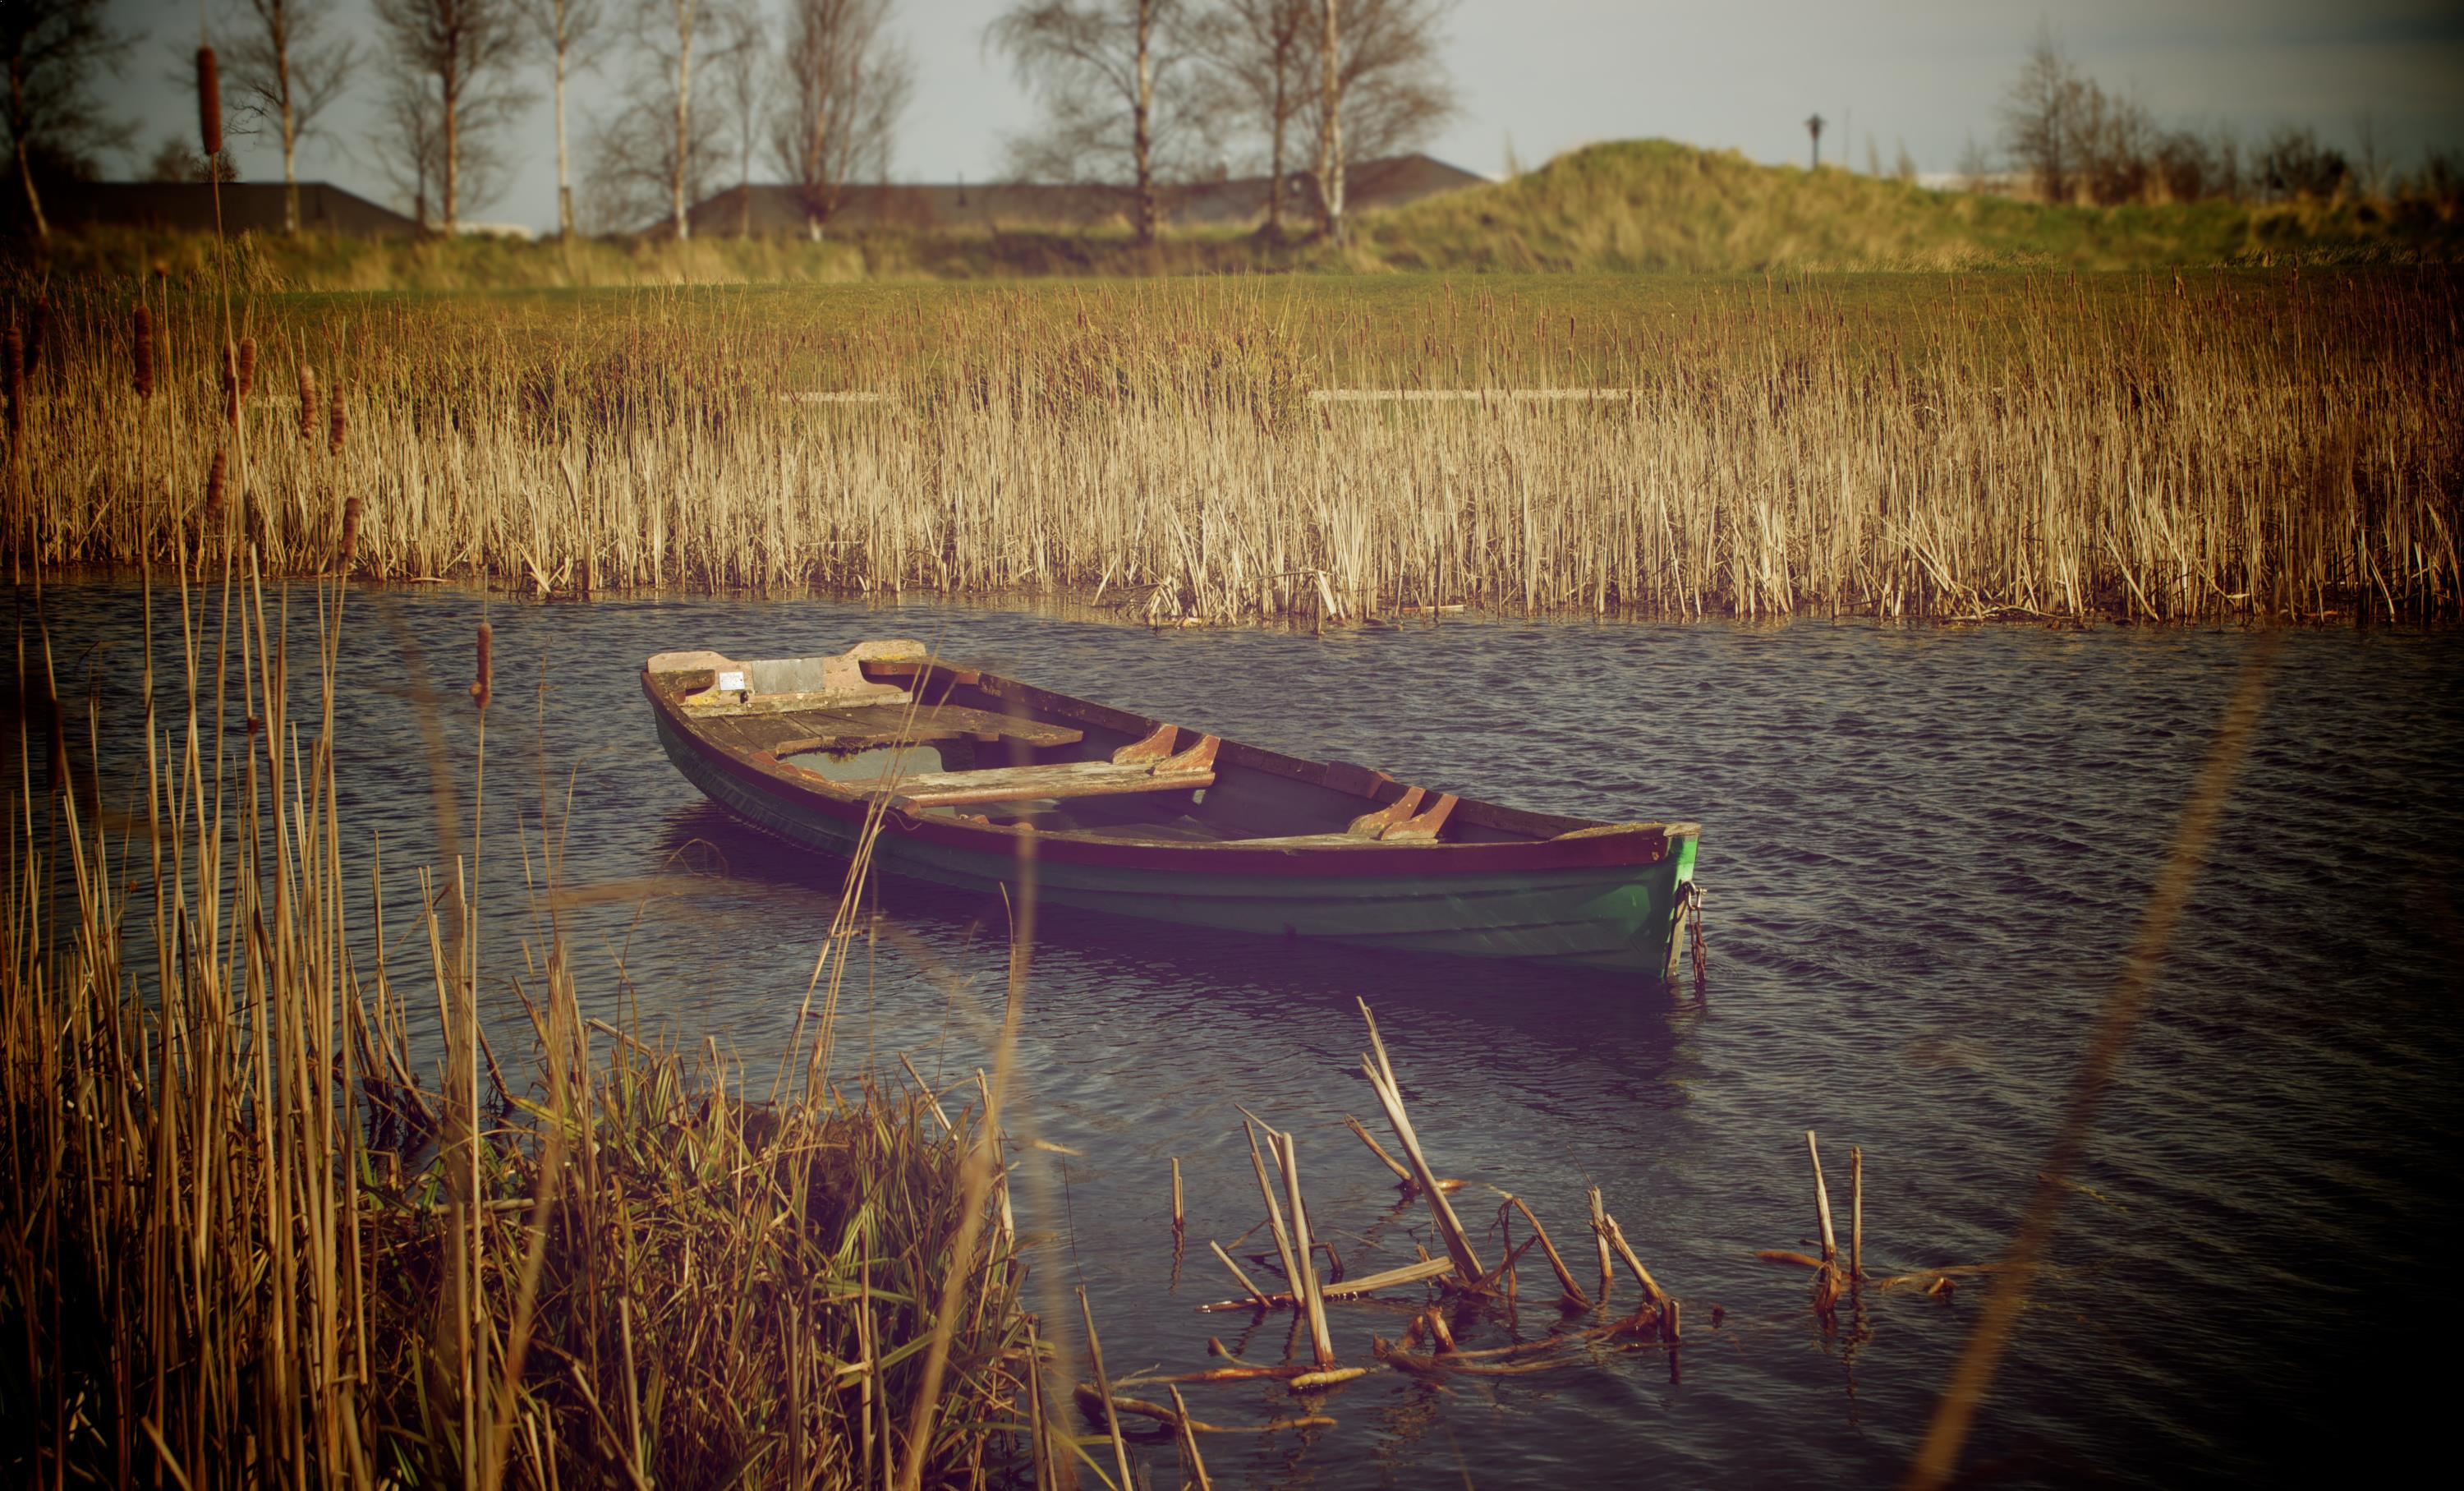
water transportation, nature, water, natural landscape, boat, marsh, sky, watercraft rowing, calm, reflection, vehicle, grass family, wetland, lake, boating, river, phragmites, grass, tree, landscape, bayou, watercraft, boats and boating equipment and supplies, bank, skiff, wood, plant, dinghy, loch, evening